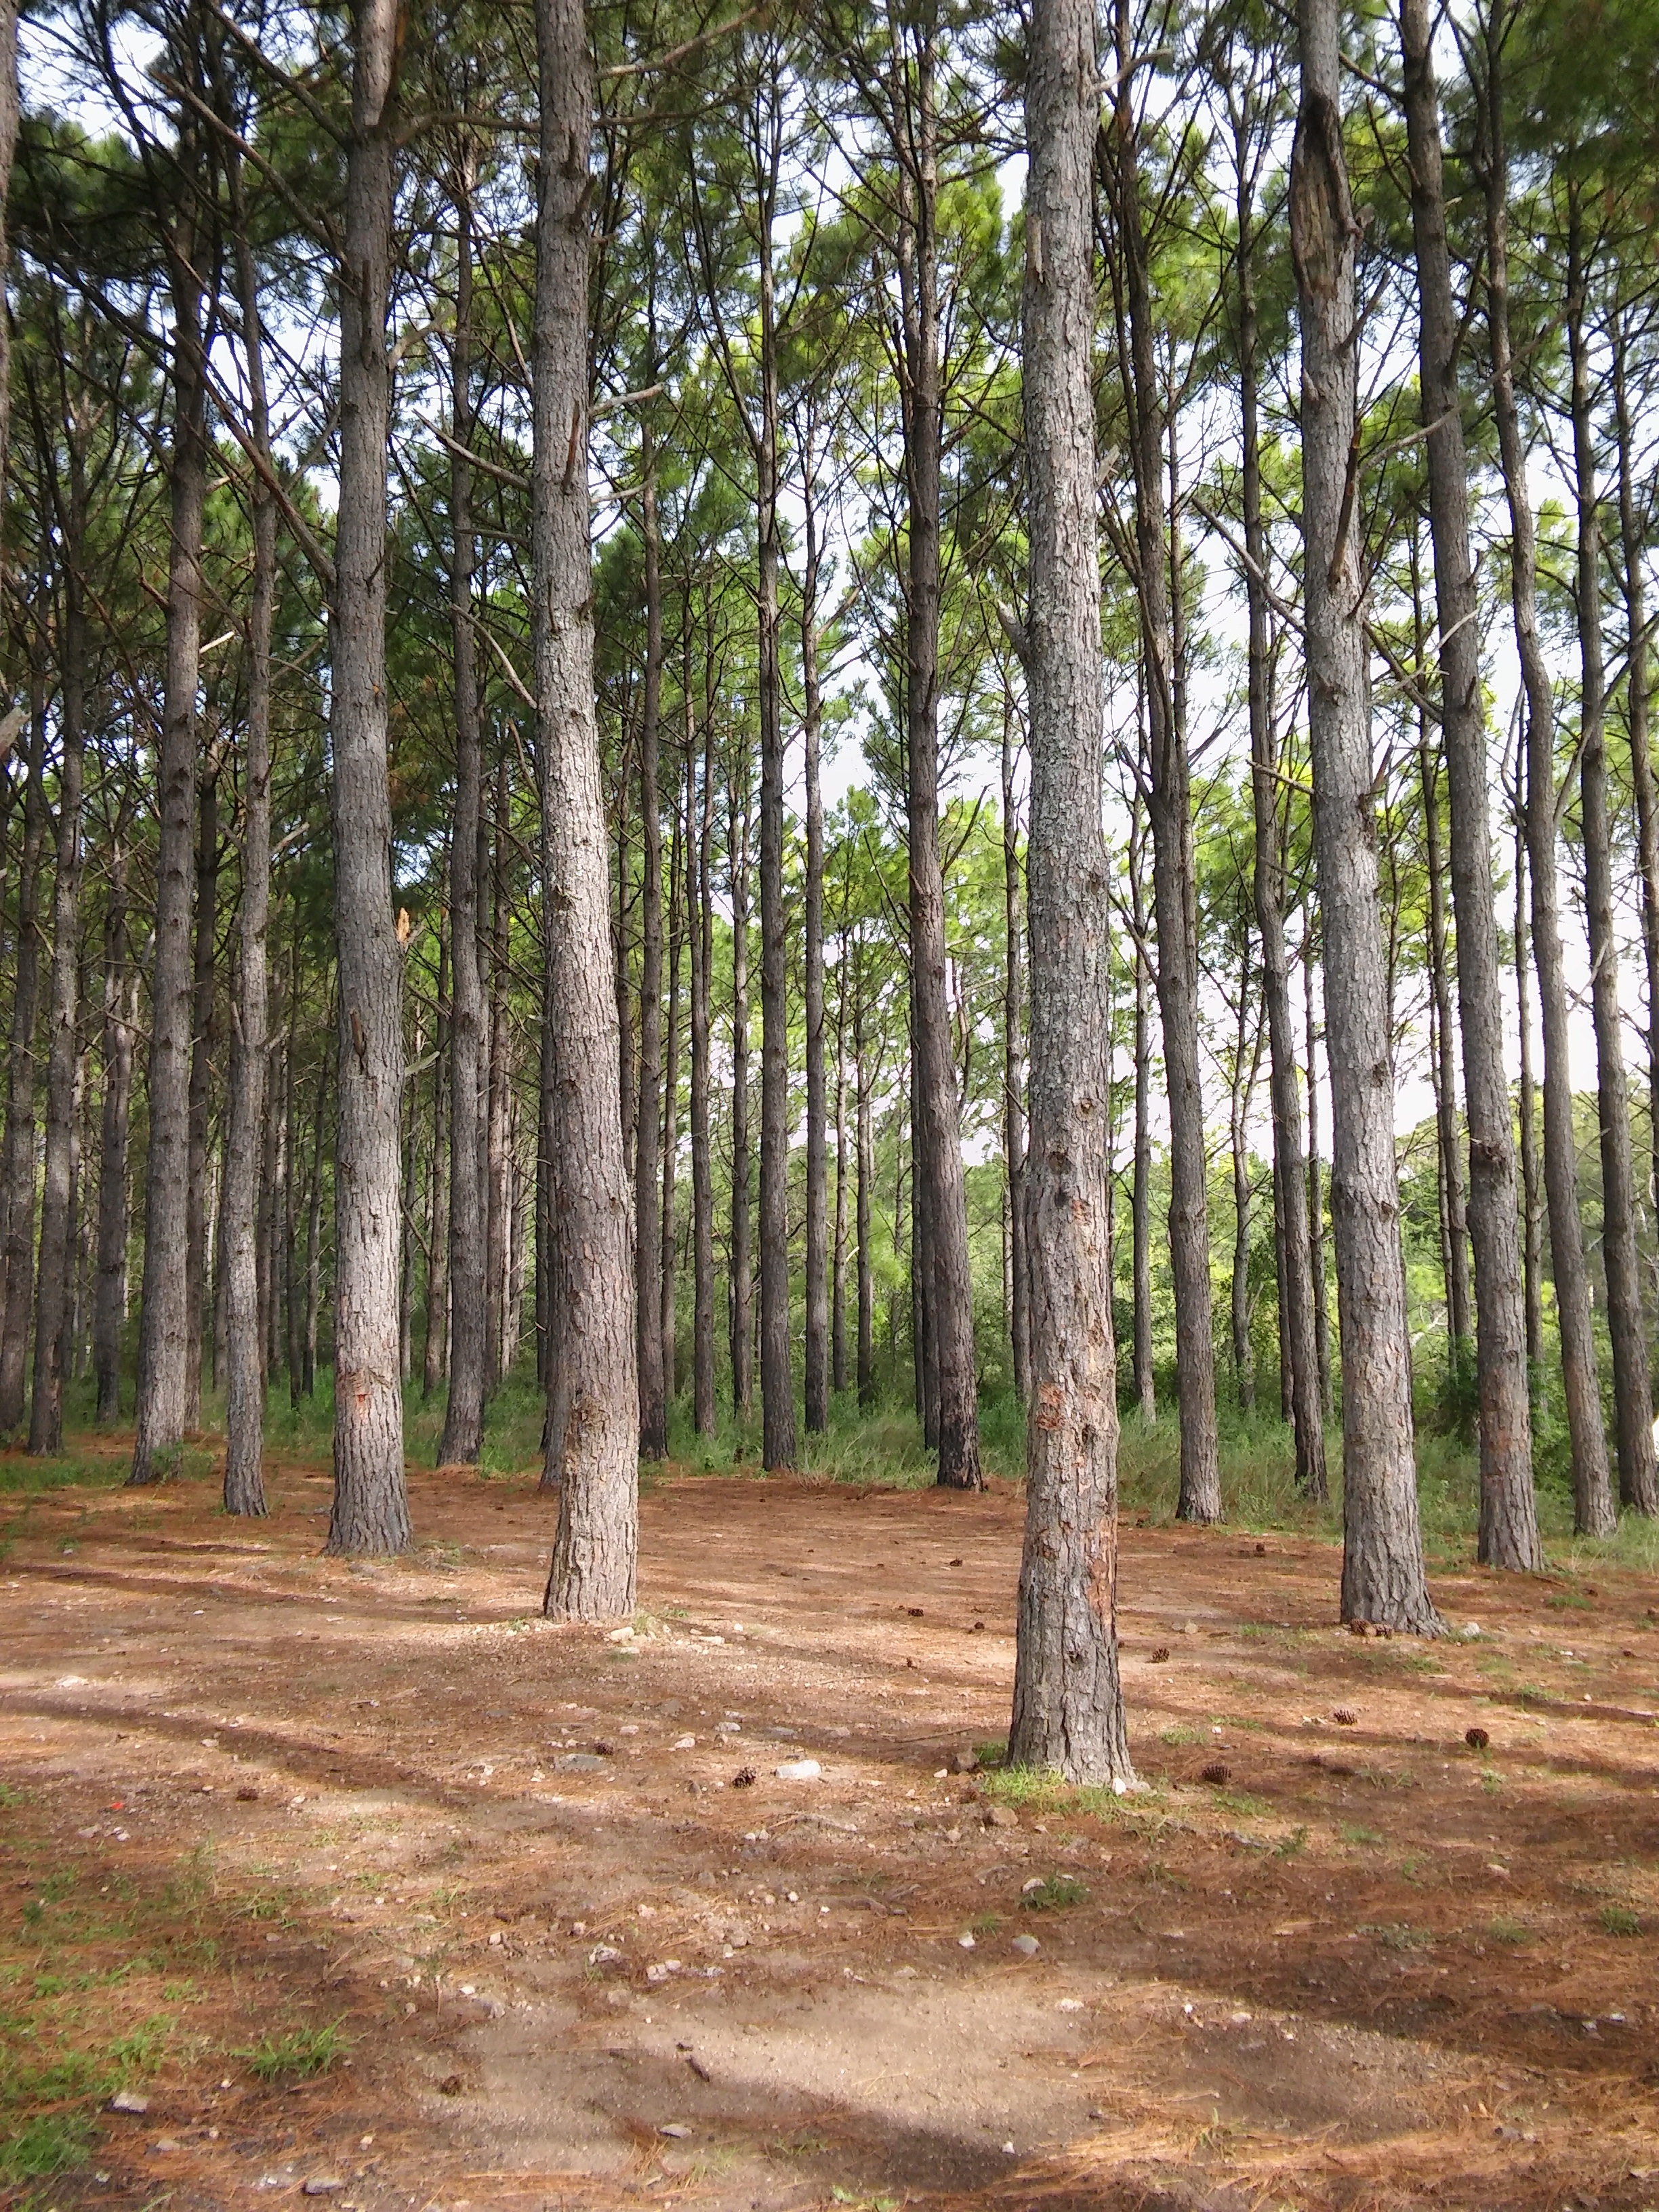
tree, forest, plant, wood, trail, trunk, soil, deciduous, plantation, grove, woodland, habitat, ecosystem, biome, natural environment, woody plant, temperate broadleaf and mixed forest, temperate coniferous forest, land plant, land lot